RBW (company)

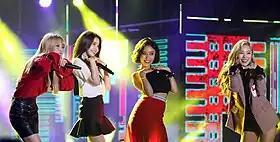
Mamamoo in 2016. Renowned for their vocal prowess, they have become one of the leading South Korean girl groups; receiving numerous accolades and worldwide success, most notably with "HIP" (2019) becoming a number-one hit on the "Billboard" World Digital Song Sales chart.

In August, WA Entertainment debuted composer Esna as a solo singer. In September 2014, WA Entertainment along with TSN Entertainment debuted brother duo OBROJECT.